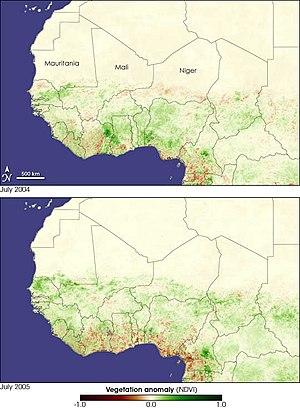
La Grande muraille verte pour le Sahara et le Sahel, communément appelée Grande muraille verte, est l’initiative phare de l’Union africaine pour lutter contre les effets du changement climatique et de la désertification en Afrique. L’initiative a pour but de transformer la vie de millions de personnes en créant une mosaïque d’écosystèmes verts et productifs en Afrique du Nord, au Sahel et dans la Corne de l'Afrique. Initialement conçue comme un long couloir de 15 km de large traversant tout le continent africain sur 7 800 km en passant par 11 pays, cette muraille doit relier Dakar à Djibouti ; cela représentera environ 117 000 km², ou 11,7 millions d'hectares.